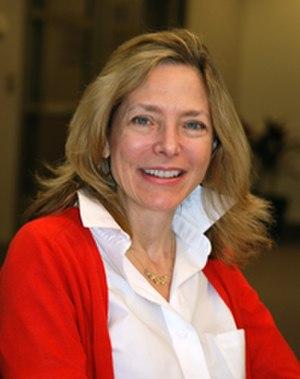
Susan Jolliffe Napier, née le 11 octobre 1955, est professeur en langue et littérature asiatique à l’université Tufts aux États-Unis. Avant cela, elle était en poste à l’Université du Texas à Austin, au département langues et civilisations de l’Asie de l’Est de l’université Harvard, à Princeton et enfin à l’université de Londres. Elle est principalement connue pour ses ouvrages académiques sur les mangas et l’animation japonaise.